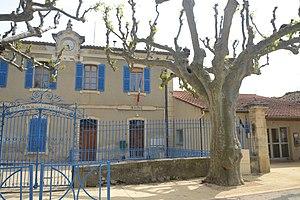
mairie de Saint-Sauveur-Gouvernet
Saint-Sauveur-Gouvernet est une commune française située dans le département de la Drôme, en région Auvergne-Rhône-Alpes.